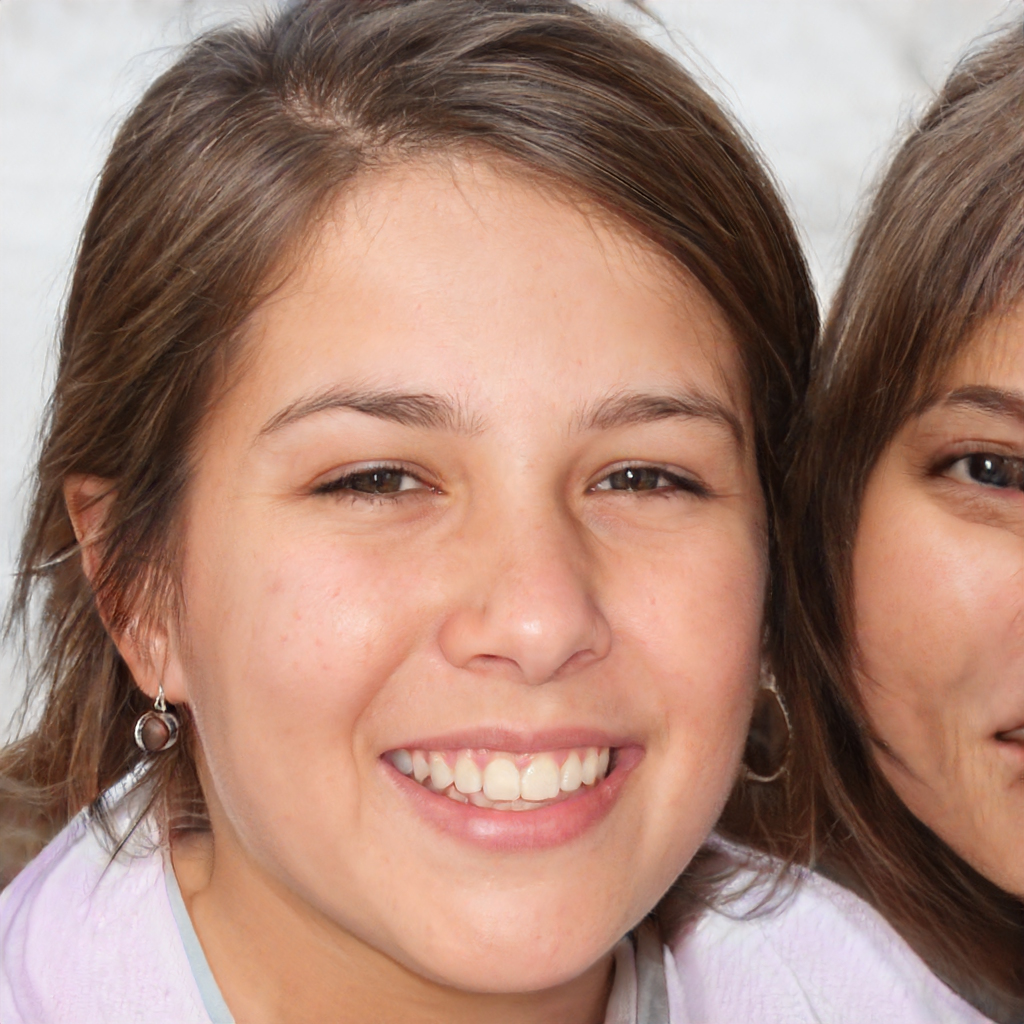
Portrait style: Real Portrait